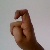
The image shows a hand gesture representing the letter 'X' in Indian Sign Language.